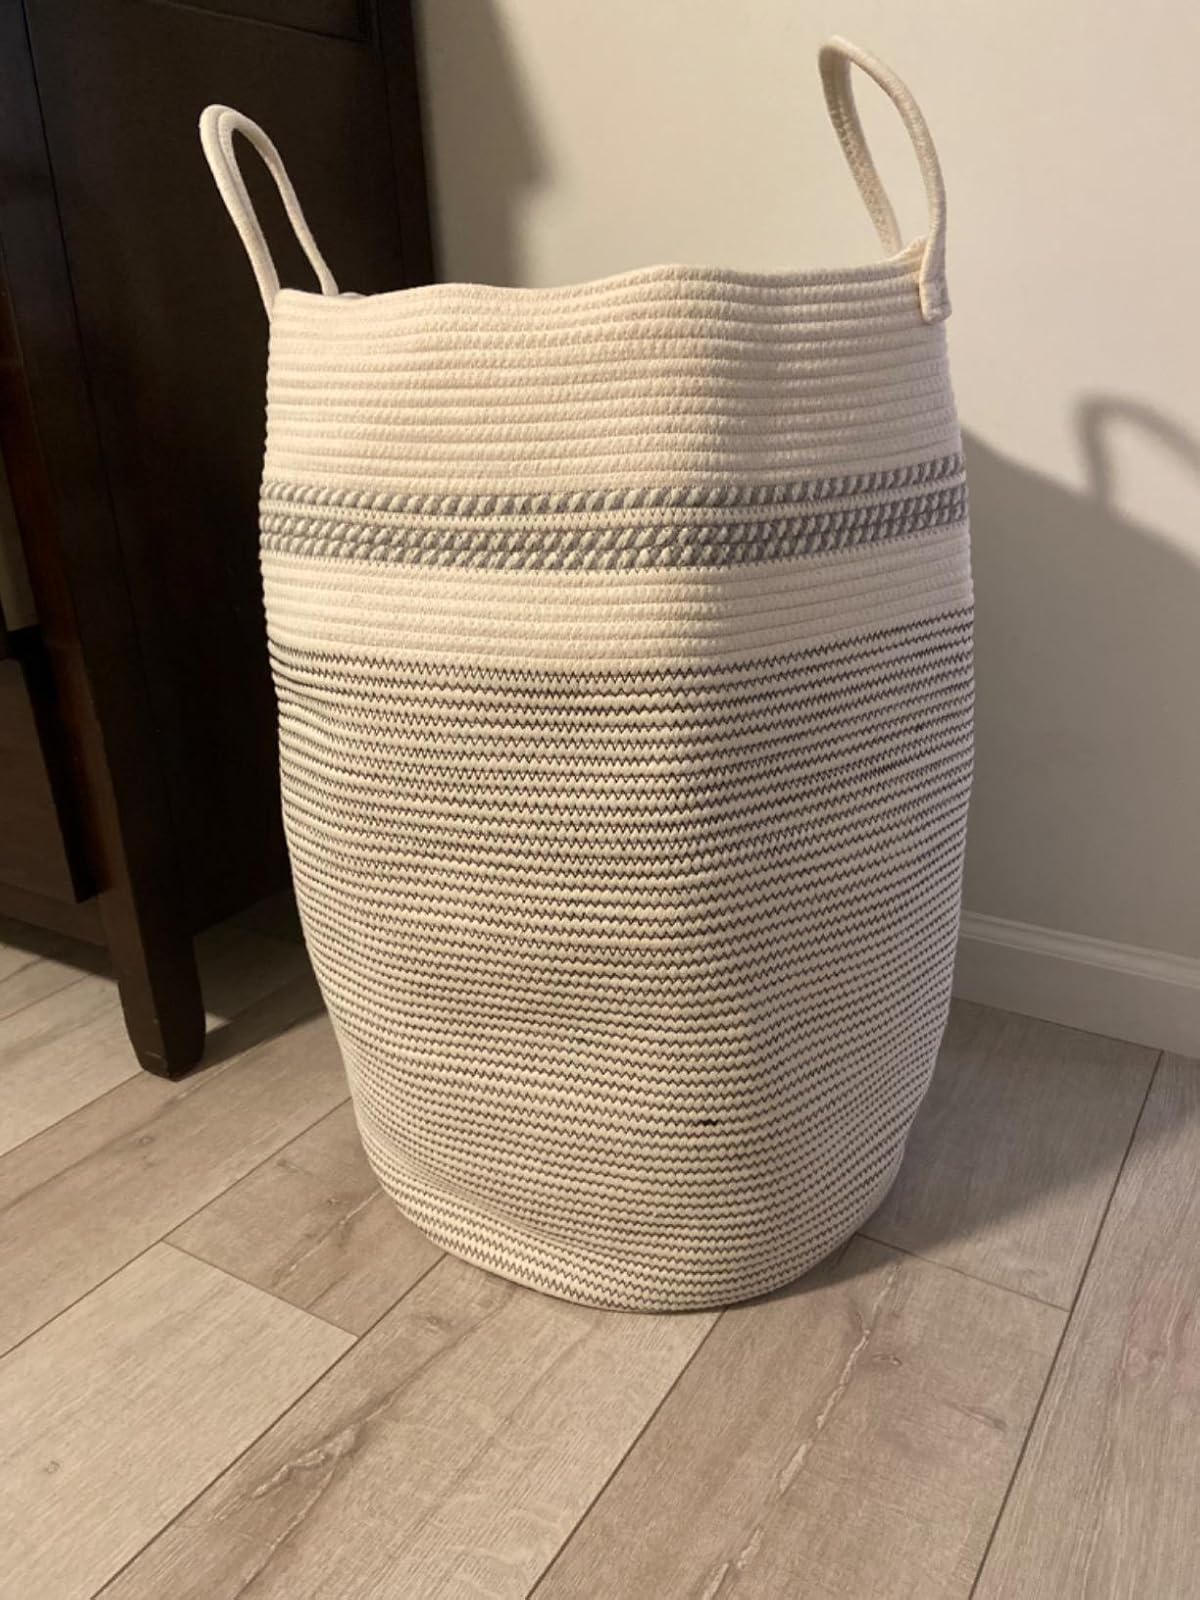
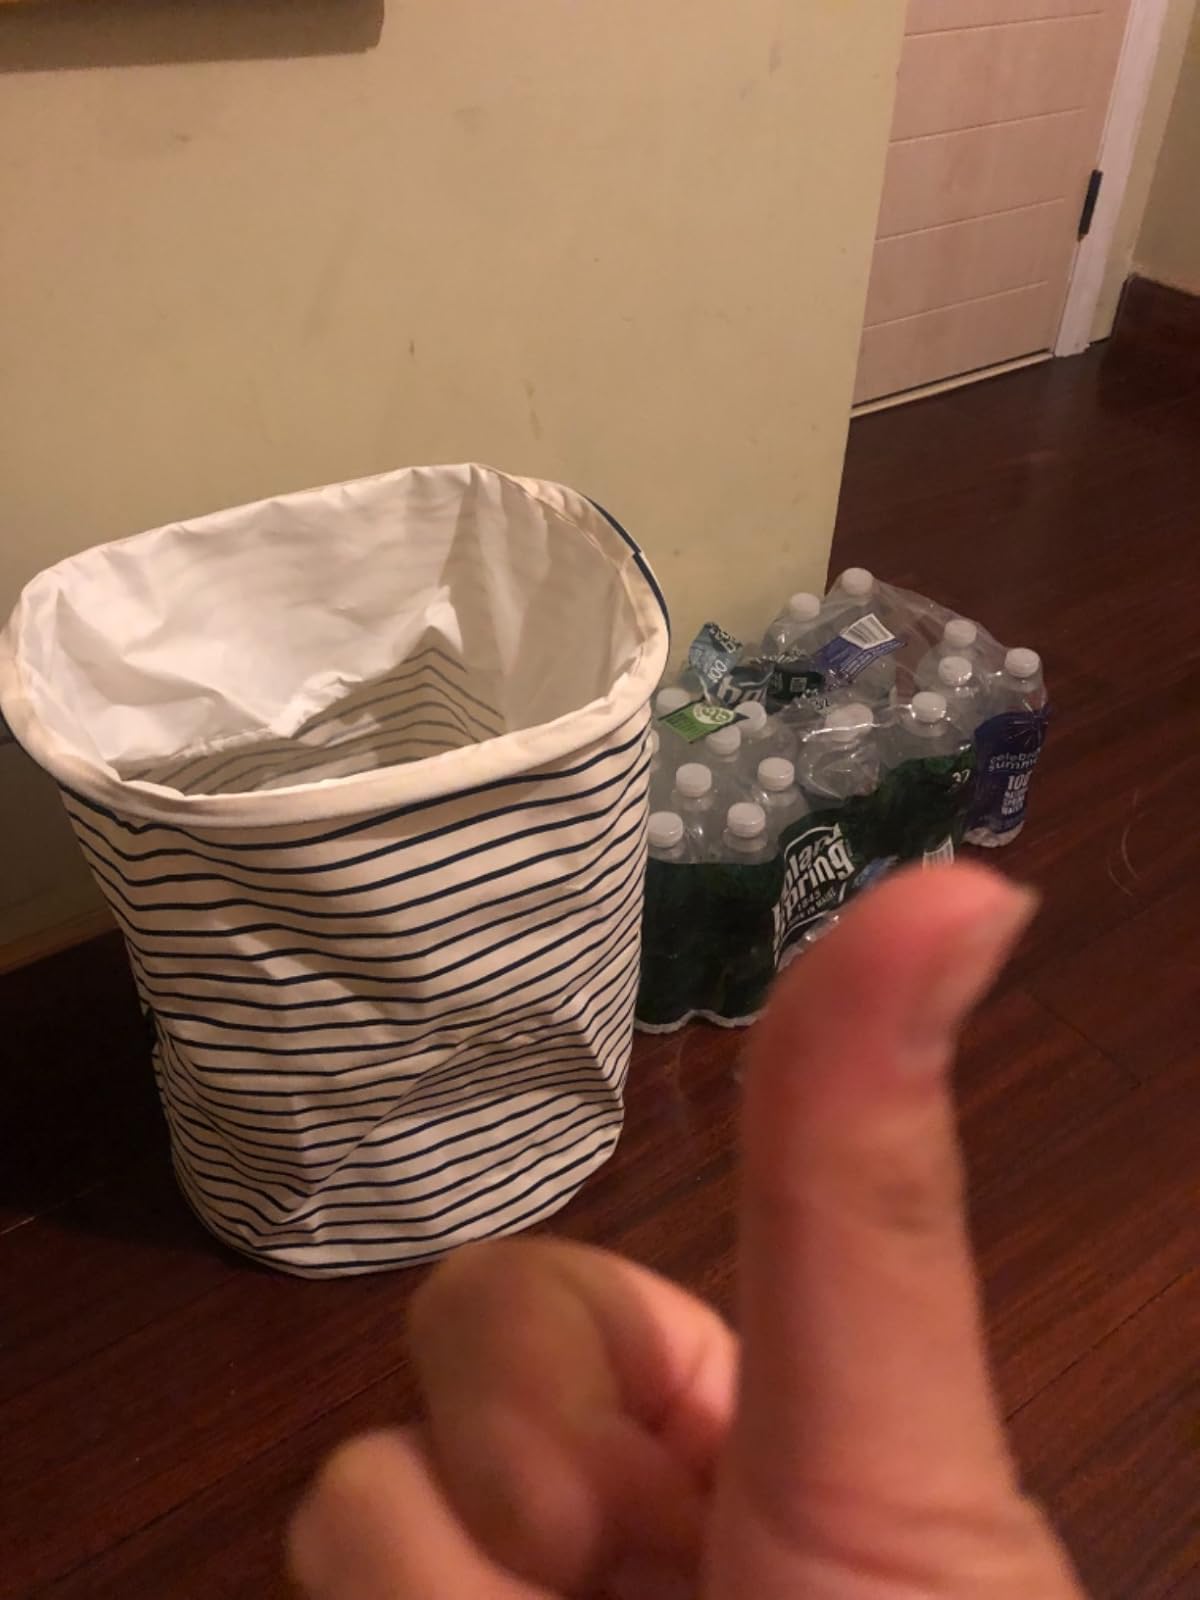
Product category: items_hamper
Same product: no